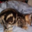
Label: cat